John Manners (cricketer)

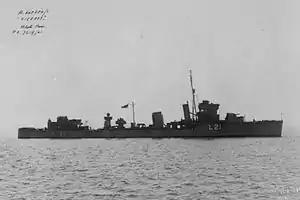
Manners was commanding officer aboard from 1943 to 1945.

He took command of the destroyer in December 1943, while she was being refitted at Jarrow. After a few weeks aboard "Viceroy", Manners was seconded to at Derry, after her captain had fallen ill and an officer with experience was required to replace him. He returned to command "Viceroy" after six weeks, with the destroyer joining the Rosyth Escort Force on anti-aircraft and anti-E-boat duties escorting convoys in the North Sea which were carrying supplies from the Firth of Forth to London. "Viceroy" was escorting a convoy on 11 April 1945, when the tanker which was carrying of molasses was hit by a torpedo from the German submarine "U-1274" near the Farne Islands, causing two detonations to rock the ship. The water being too deep for mines made the cause of the explosions a submarine's torpedoes: realising the convoy was under attack from a U-boat, he turned the ship to port and took off in pursuit, obtaining a contact at . Manners commanded an urgent attack with depth charges set to "shallow", the detonation of which temporarily knocked out the electrics aboard "Viceroy". Ten minutes later power was restored and a second attack on the U-boat was made, which brought oil to the surface. Reckoning that the U-boat had been sunk at a depth of , a third depth-charge set to "deep" caused a prolonged detonation and brought more oil to the surface. He proceeded to deploy a marker buoy and set off to catch up with the remainder of the convoy.